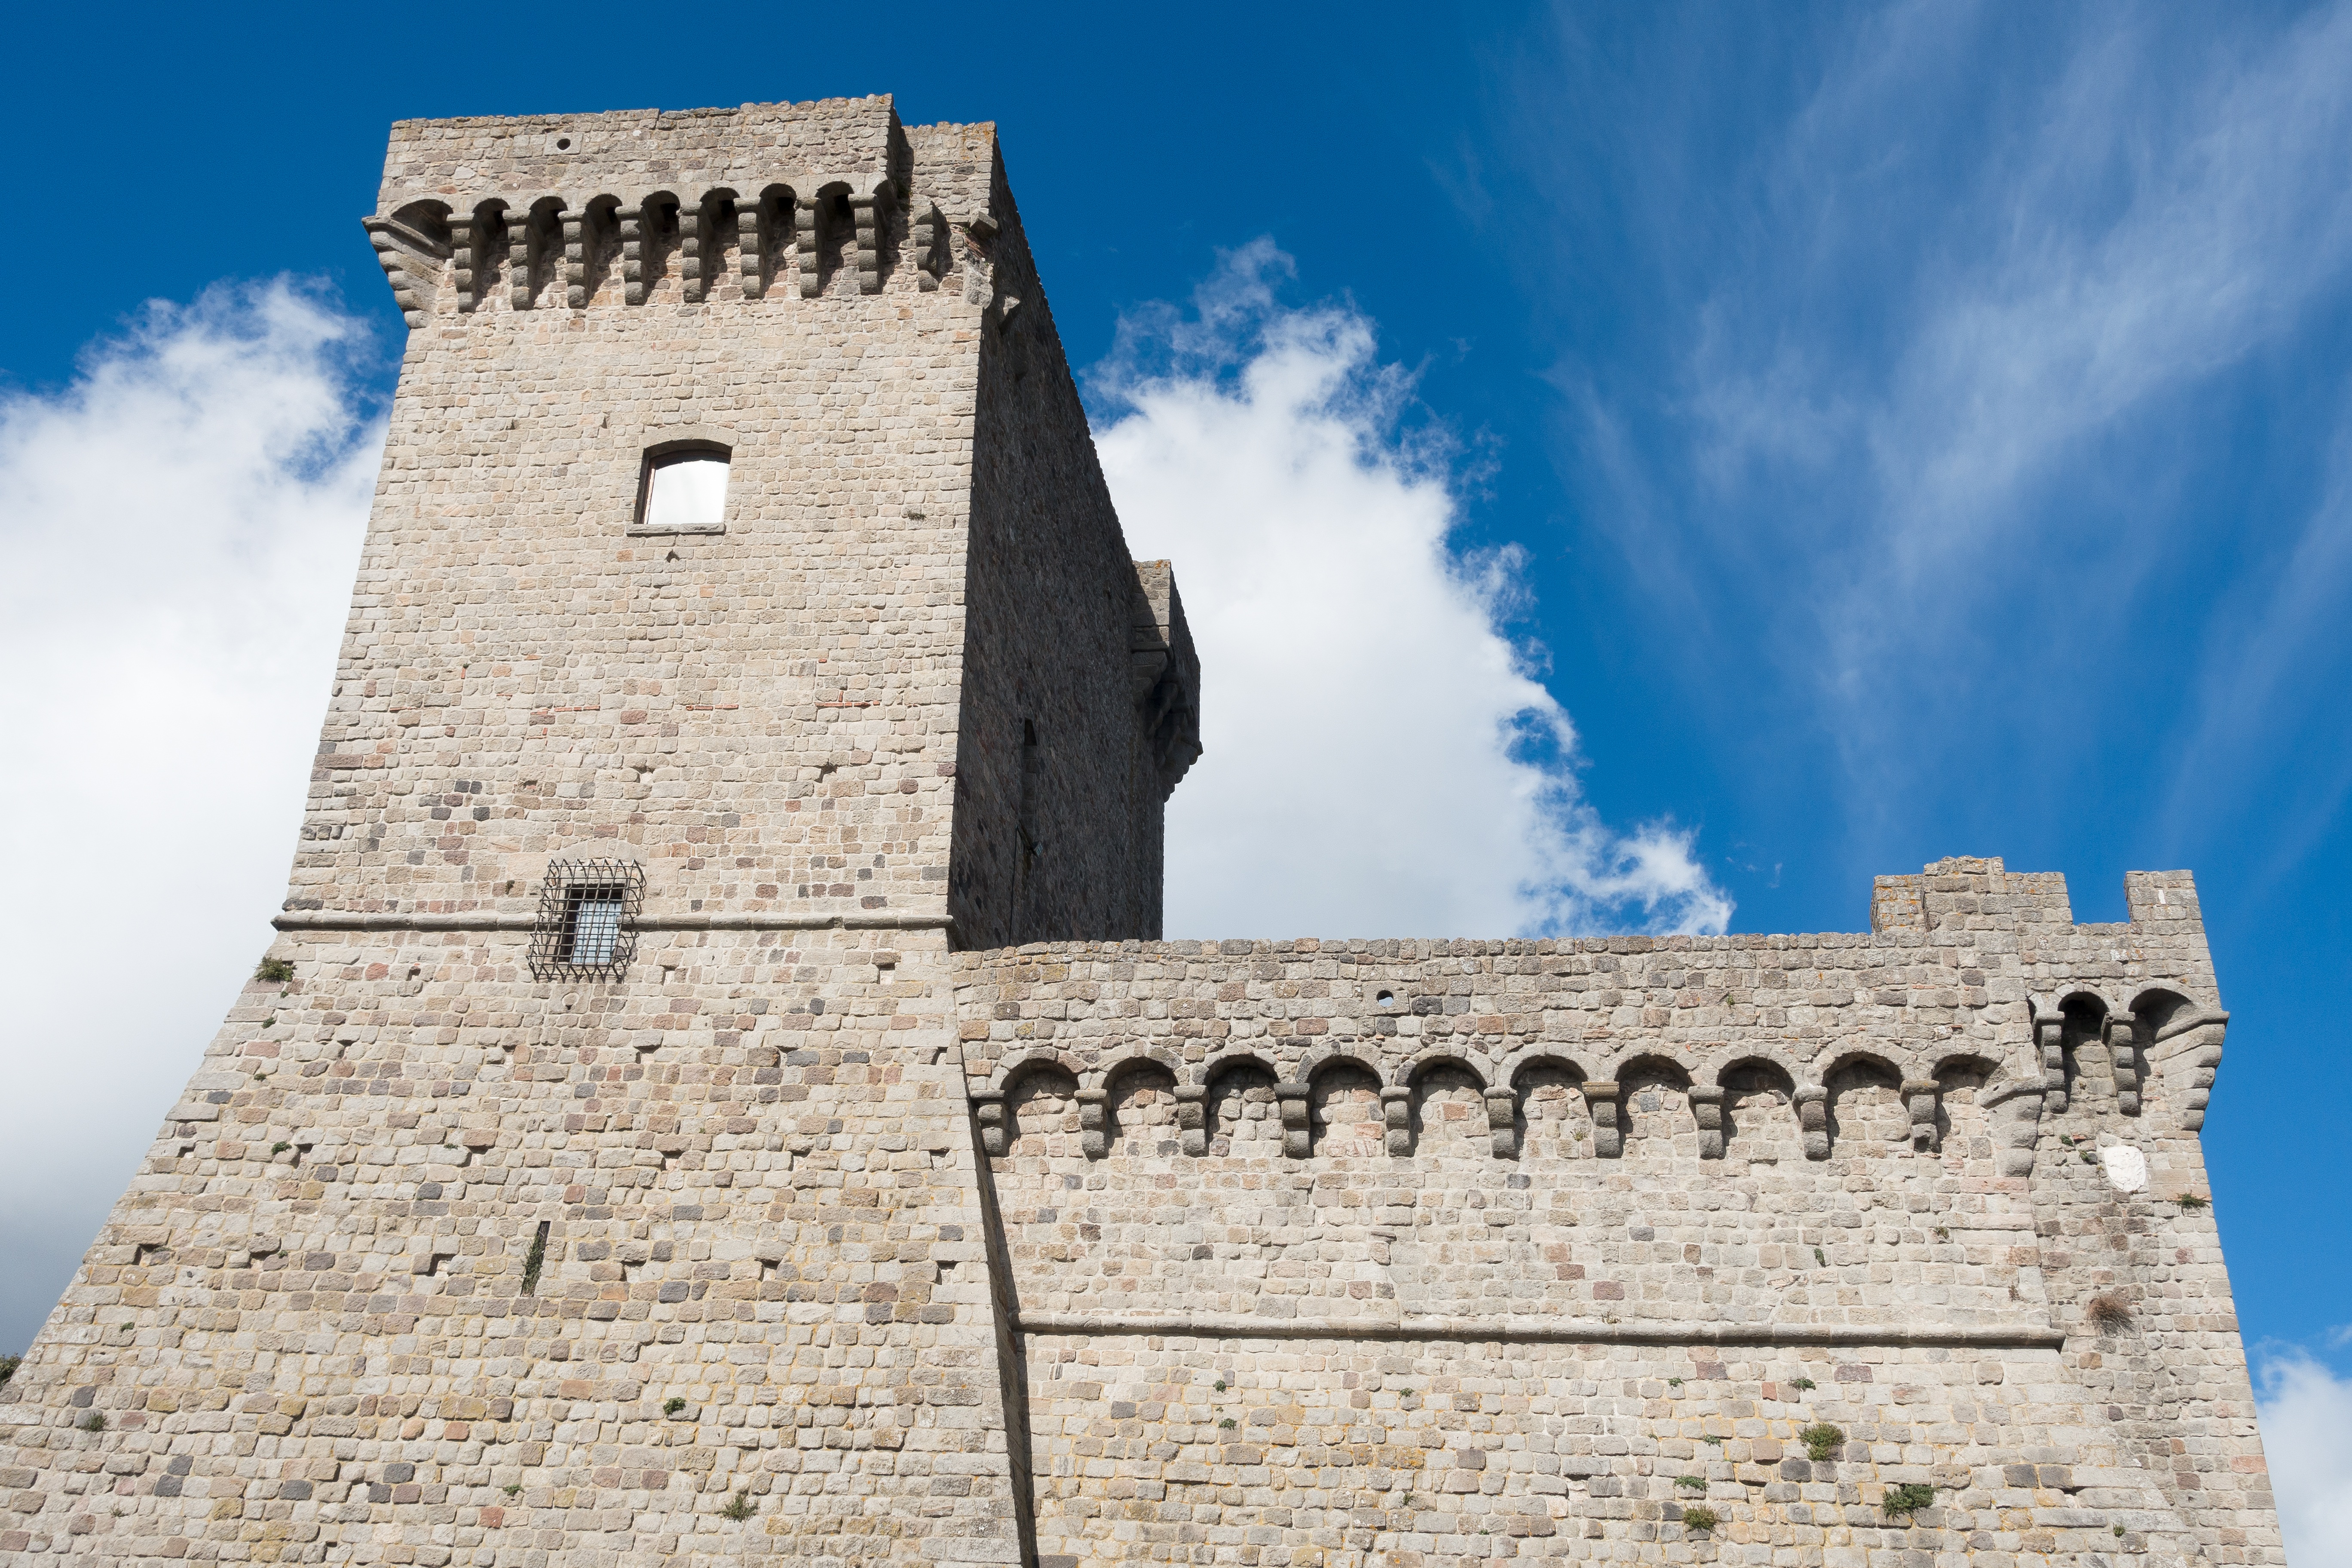
architecture, sky, white, building, chateau, wall, stone, monument, tower, castle, landmark, facade, blue, fortification, tourism, place of worship, bell tower, fortress, temple, ruins, monastery, well, protection, protect, historically, middle ages, masonry, defense, watchtower, ward, imposing, defend, defense system, bulwark, historic site, parapet, ancient history, fend off, fortified wall